List of communist ideologies

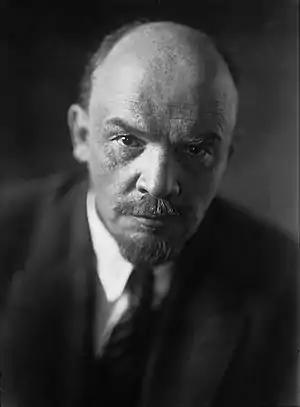
Vladimir Lenin

Marxism is a method of socioeconomic analysis that views class relations and social conflict using a materialist interpretation of historical development and takes a dialectical view of social transformation. It originates from the works of 19th century German philosophers Karl Marx and Friedrich Engels. Classical Marxism is the economic, philosophical and sociological theories expounded by Marx and Engels as contrasted with later developments in Marxism, especially Leninism and Marxism–Leninism.